Léon Richer

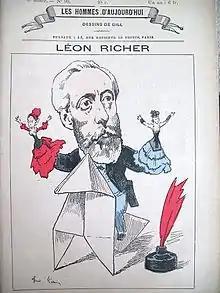
Léon Richer by André Gill in "Les Hommes d'aujourd'hui"

The French Third Republic was born on 4 September 1870 after the Second French Empire collapsed during the Franco-Prussian War.